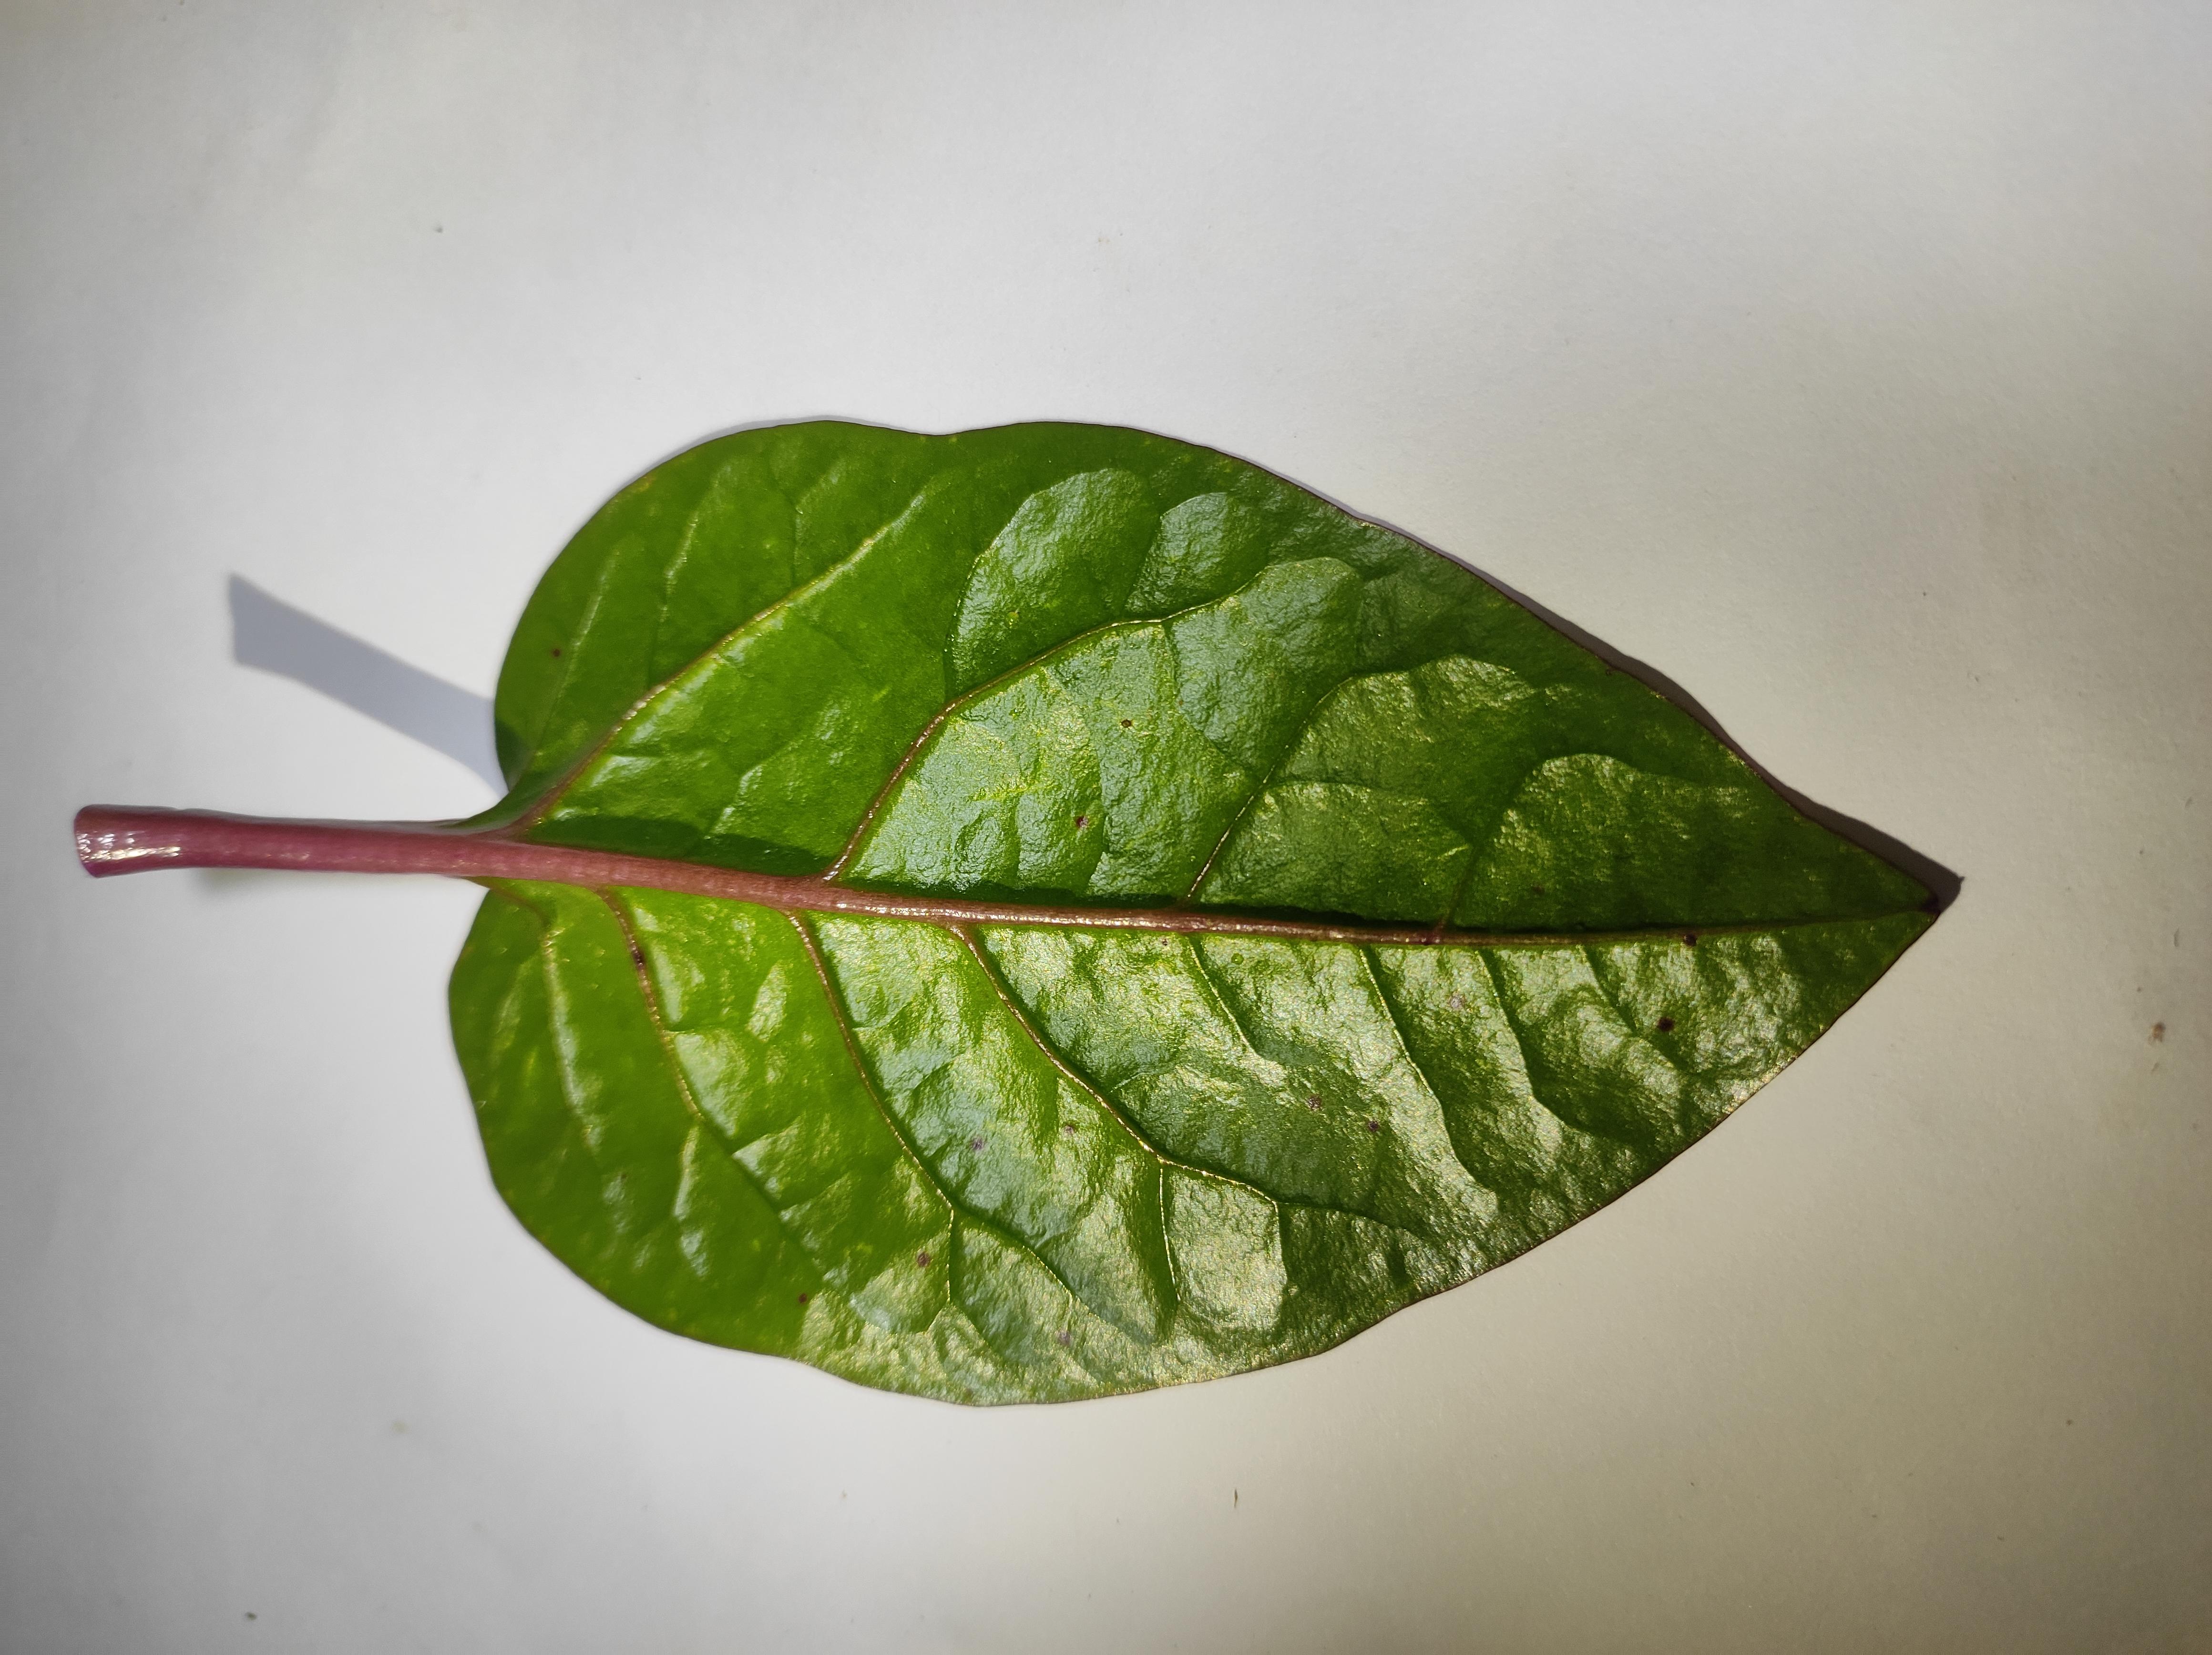
Label: healthy